Fokker D.IX

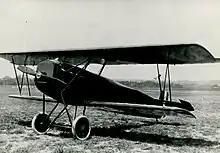
Fokker PW-6

The D.IX was sold to the US Army Air Service (USAAS) in 1922 and shipped to their experimental centre at McCook Field where they had earlier tried a variety of different engines in D.VIIs. They designated it the PW-6. Instead of the original engine a locally built licensed version of the Hispano Type 42, the 320 hp (238 kW) Wright M-2 was fitted. They also fitted armament, two fixed 7.7 mm (0.303 in) machine guns in the upper engine cowling, firing through the propeller. Though it had a maximum speed about 20% greater than that of the standard D.VII and climbed twice as fast, the USAAS concluded it was not worth further development.